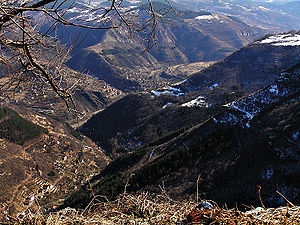
Iskar
Iskar-slugten i Balkanbjergene
Ìskar er den længste flod i Bulgarien, og er en af Donaus bifloder. Den har en længde på 368 km.